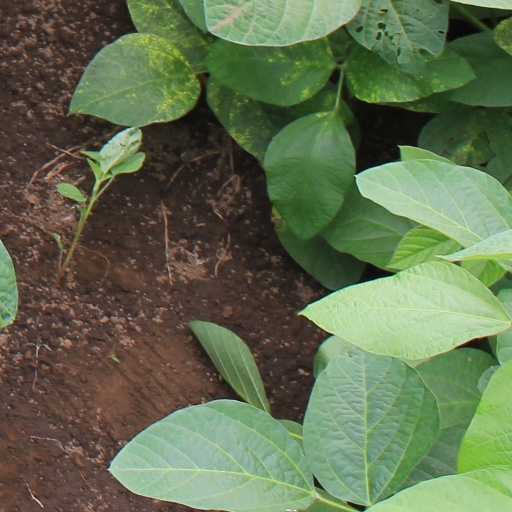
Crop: soybean